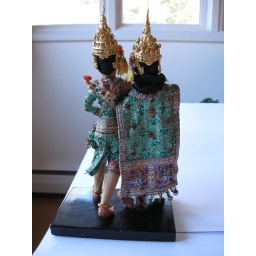
A male and an female Thai dancers (9.5&amp;quot; tall) in lavished traditional dress.